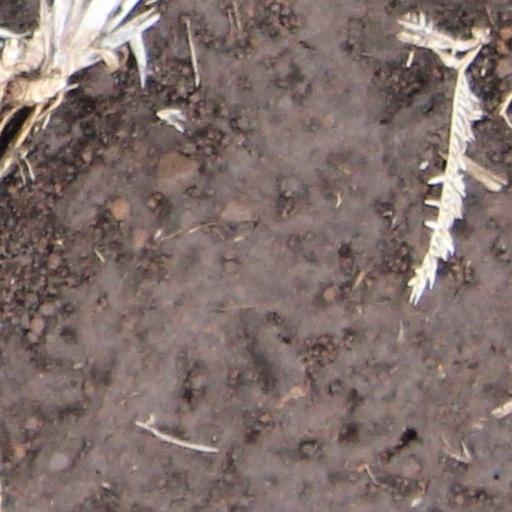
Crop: wheat